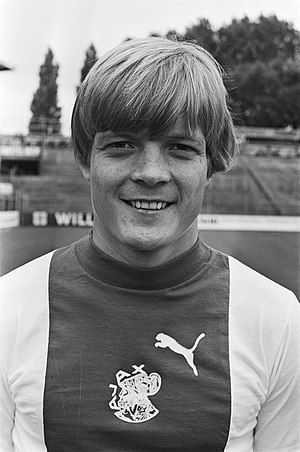
Boldklubben Fremad Amager / Historie / Fra DM-sølv til kvalifikationsturneringen (1929–1970)
Søren Lerby
Boldklubben Fremad Amager er en dansk fodboldklub på Amager, der blev stiftet i 1910. Klubbens førstehold spiller i 1. division, mens andetholdet spiller i Serie 1 under DBU København. Fremad Amager rykkede op i divisionsregi i 1929 og kom i den bedste række få år efter. Klubben træner og spiller i Sundby Idrætspark og har sit klubhus i det sydvestlige hjørne.